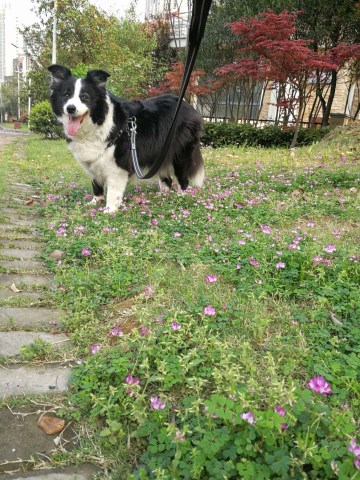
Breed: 2594-n000109-Border_collie